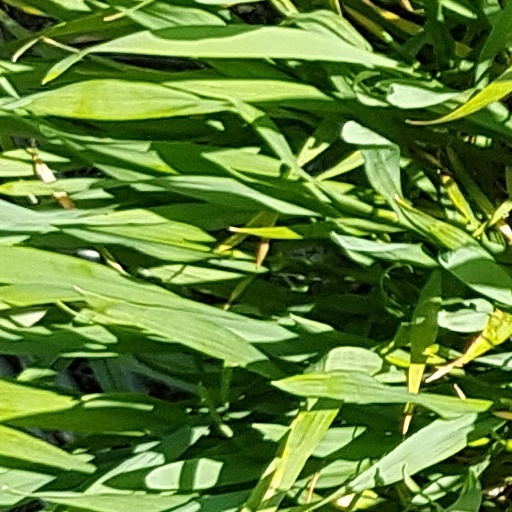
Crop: wheat